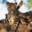
Label: leopard